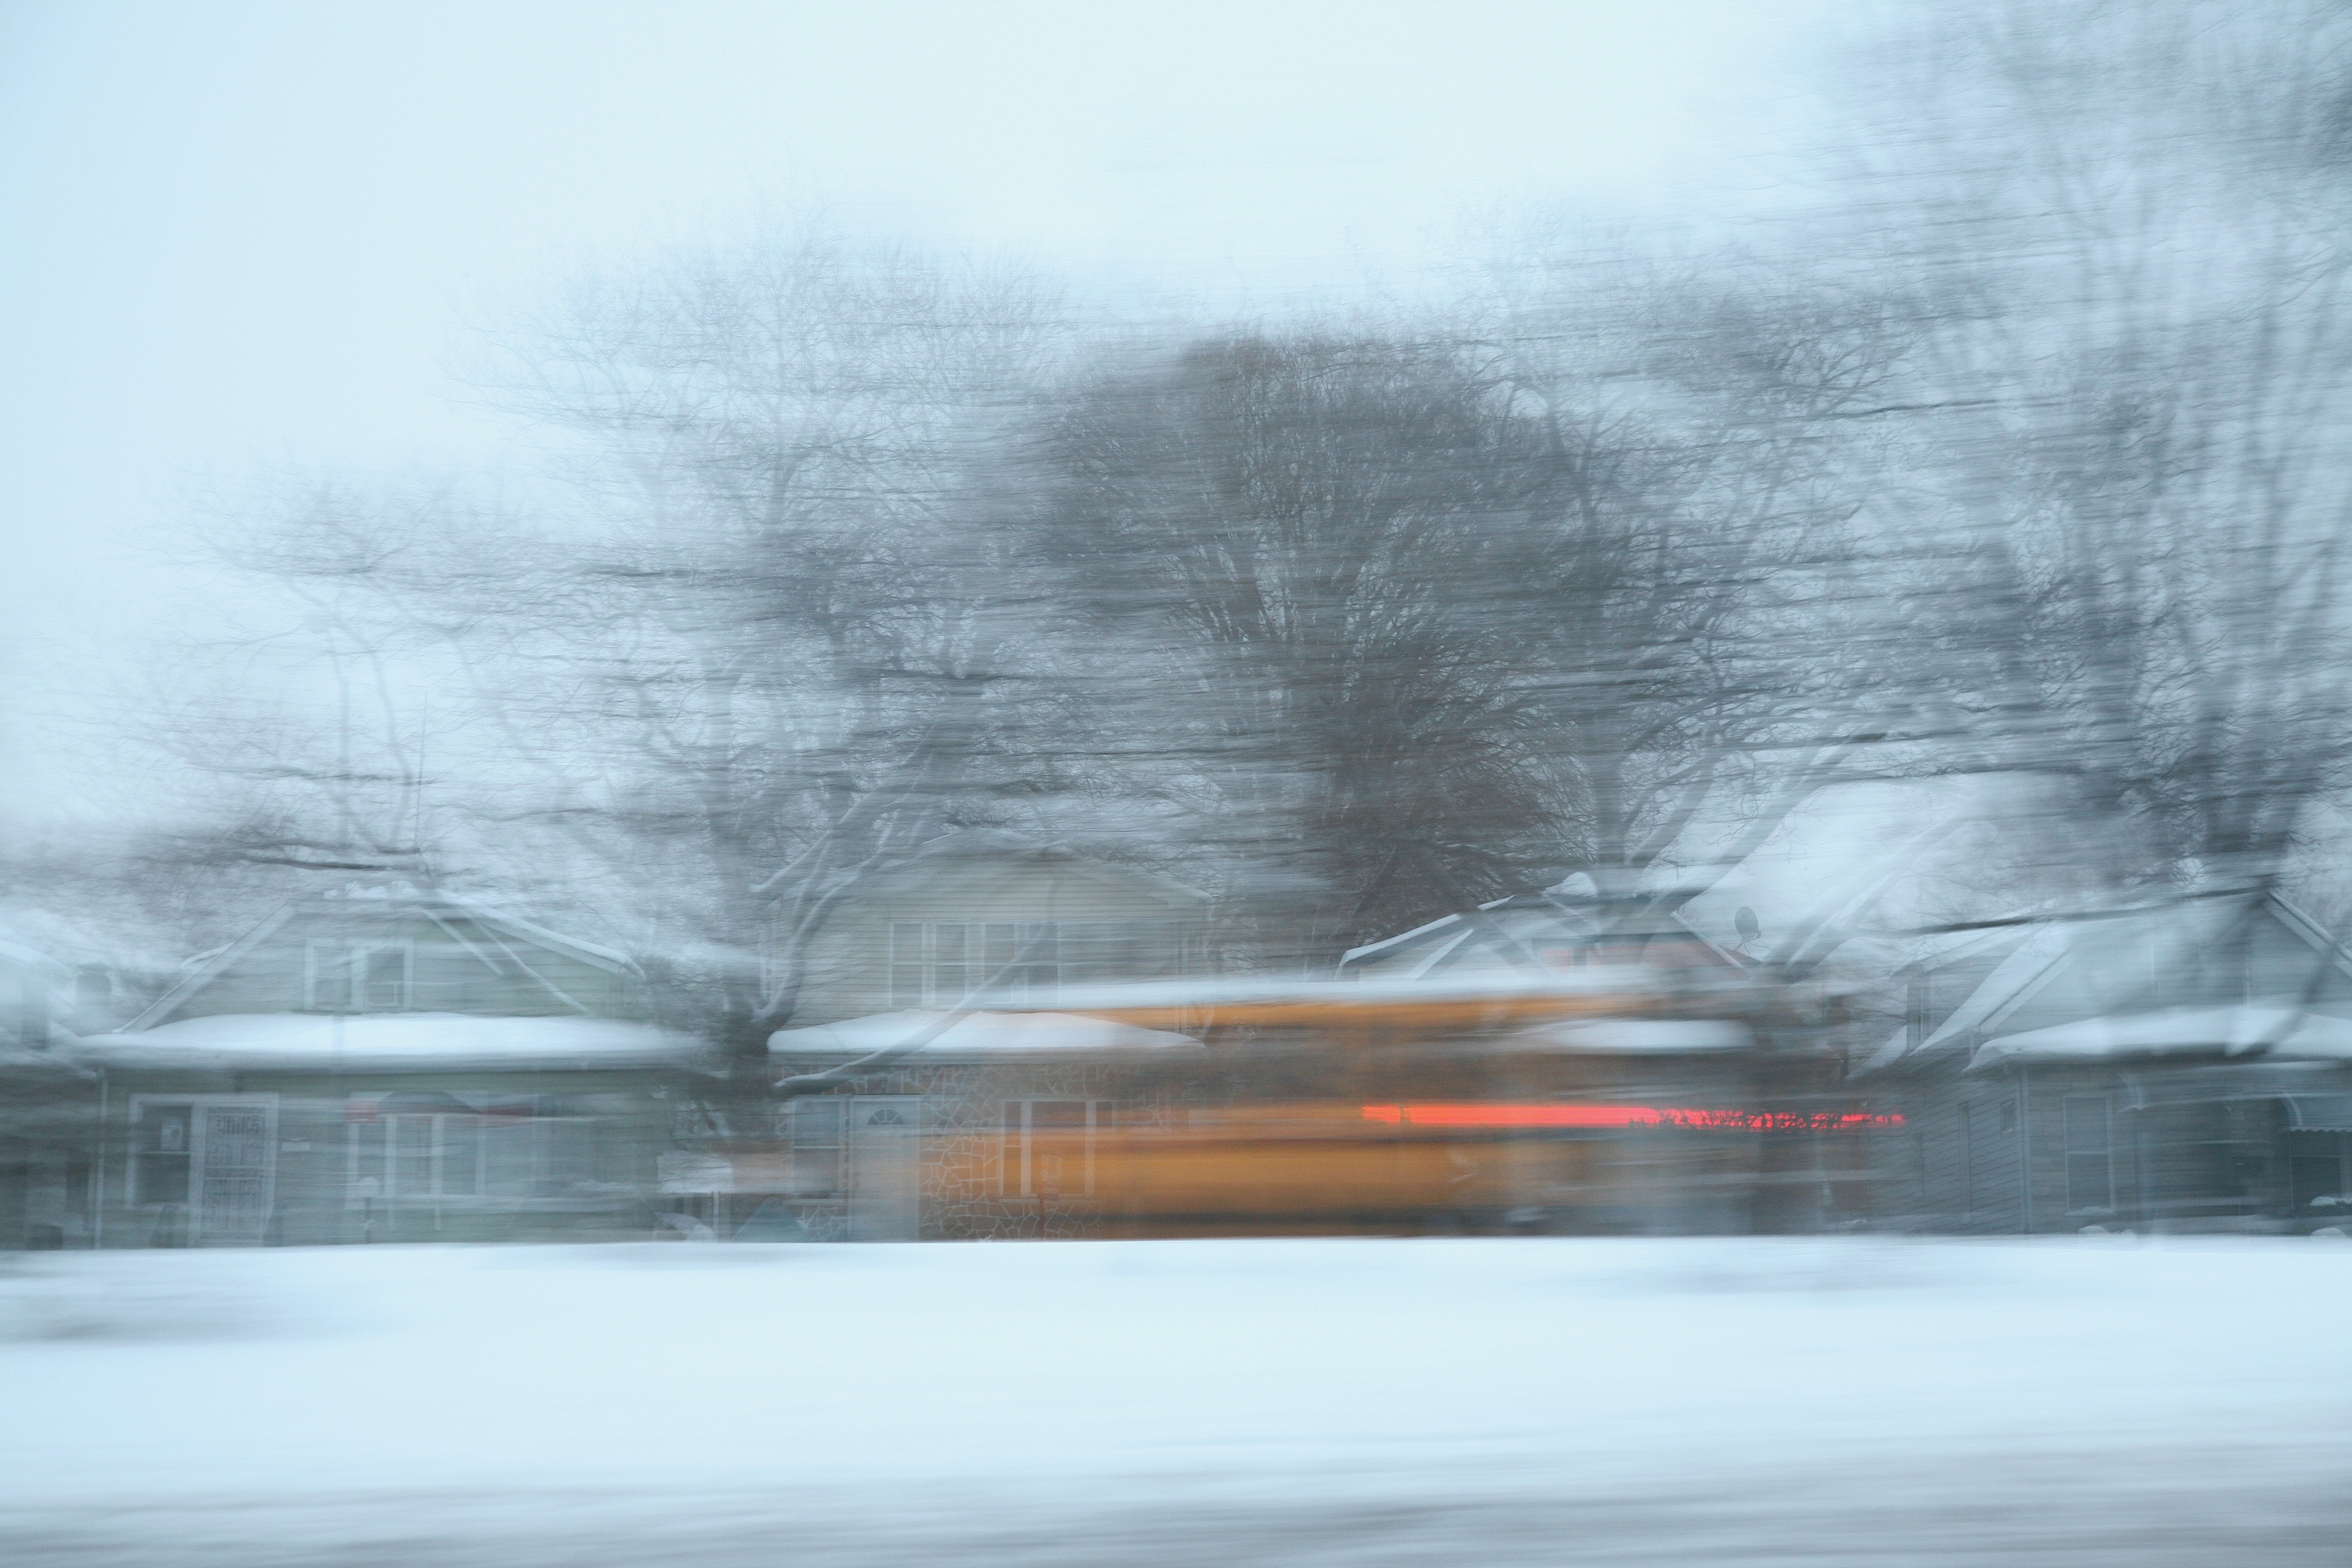
snow, winter, fog, mist, morning, frost, ice, reflection, nyc, weather, season, newyork, newyorkcity, ny, blizzard, selection, freezing, atmospheric phenomenon, atmosphere of earth, winter storm